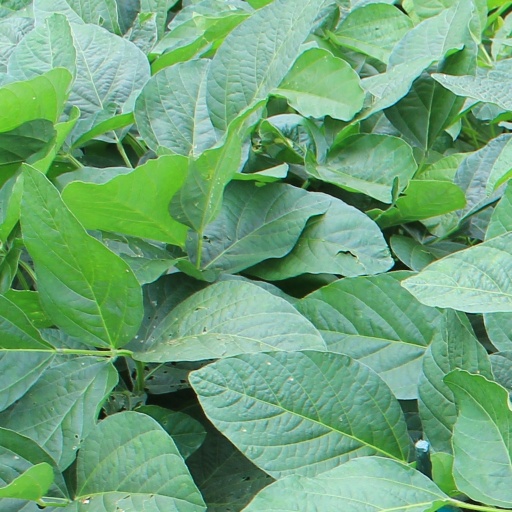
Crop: soybean